Asaphodes mnesichola

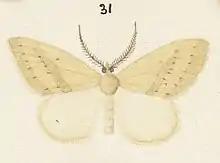
Illustration of male "A. mnesichola" by George Hudson.

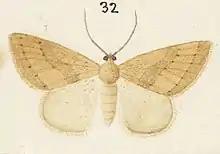
Illustration of female "A. mnesichola" by George Hudson.

This species was described by Edward Meyrick in 1888 as "Larentia mnesichola" using material collected by Meyrick at Mount Arthur"." Hudson discussed and illustrated this species in 1898 as" Xanthorhoe mnesichola." He also discussed and illustrated this moth under this same name in his 1928 book "The Butterflies and Moths of New Zealand." In 1971 John S. Dugdale placed this species within the genus "Asaphodes." This placement was confirmed by Dugdale in 1988. The lectotype specimen is held at the Natural History Museum, London.